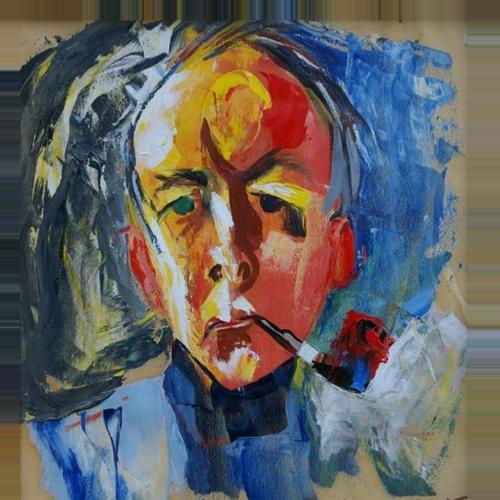
Age: 50